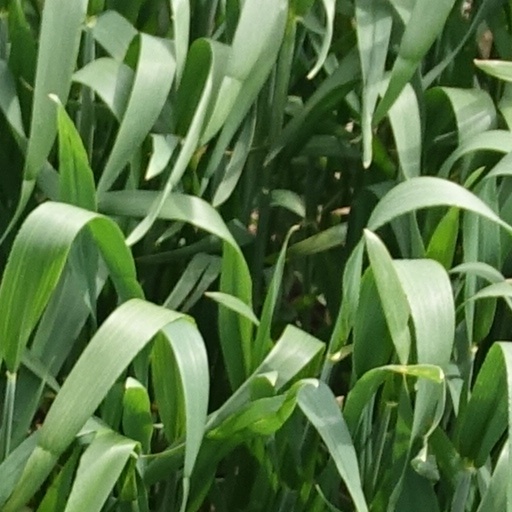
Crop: wheat